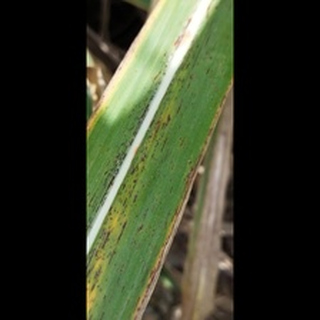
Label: sugarcane_rust